Lincoln Transport Hub

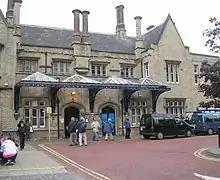
Entrance to Lincoln railway station prior refurbishment works

Lincoln railway station serves the city of Lincoln in Lincolnshire, England. The station is owned by Network Rail and managed by East Midlands Railway. EMR provide services along with Northern Trains and London North Eastern Railway.